English Gardens Apartments (Roanoke, Virginia)

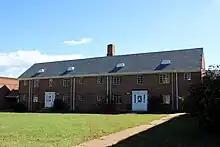
Buildings from the second phase of construction

Once completed, the English Gardens' 84 units made it the third largest FHA-insured development built in Roanoke after World War II, and the second largest to survive into the 21st century (the Roanoke Apartments, also constructed in 1950 only a mile away from English Gardens, was built with 225 units). Four additional buildings housing "cottage" apartments were added adjacent to the English Gardens site in the 1960s, but are not contributing structures to the historic complex.